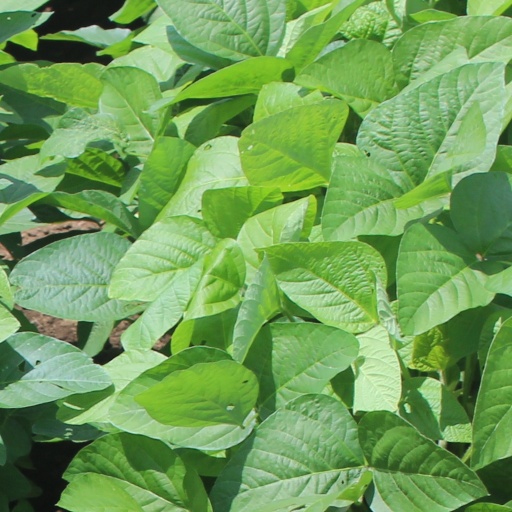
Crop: soybean